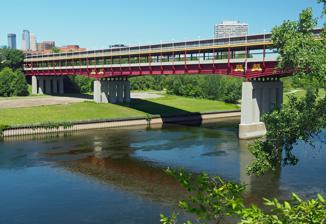
Building: Washington Avenue Bridge (Minneapolis)
Country: United States of America
Year built: 1884
This article is about the bridge in Minneapolis. For other uses, see Washington Avenue Bridge (disambiguation) . Bridge in Minneapolis, Minnesota Washington Avenue Bridge The Washington Avenue Bridge from the southeast Coordinates 44°58′24″N 93°14′21″W / 44.97333°N 93.23917°W / 44.97333; -93.23917 Carries Upper deck: Bicycles and pedestrians Lower deck: County Road 122 , one auto lane each direction and the METRO Green Line light rail Crosses Mississippi River Locale Minneapolis, Minnesota Maintained by Hennepin County, Minnesota (1997–present) Minnesota Department of Transportation (1965–1997) ID number 9360 Characteristics Design Plate girder bridge Total length 1130 feet Longest span 251 feet Clearance below 70 feet History Opened 1965 Location The Mississippi River looking downstream (southeast) toward the University of Minnesota Medical Center . The Washington Avenue Bridge carries County Road 122 and the METRO Green Line light rail across the Mississippi River in Minneapolis and connects the East Bank and West Bank portions of the University of Minnesota campus. The bridge has two decks, with the lower deck designated for motor vehicle traffic and light rail trains and the upper deck used for pedestrians and bicycles (lanes specifically for bikes are on the north side). It is a utilitarian structure with simple architecture , but it has cultural significance because thousands of students, faculty, staff, and visitors walk across it every day. Most users of the bridge get across it using some mode other than a personal automobile. Minnesota Department of Transportation traffic counts from 2007 show the bridge carried about 28,400 vehicles per day at that time. However, multiple counts from 2009 indicate the bridge carried a total of 71,400 people per day when other modes were also included. The greatest single mode was still motor vehicles at 37.6%, but 32.7% used bus transit, 19.9% walked, and 9.6% used bicycles, with a remaining 0.3% using other methods such as inline skating . The bridge is a cycling hot spot and, with 6,850 riders per day, may carry more bikes than any other route in Minneapolis. In 2011, as part of construction for the METRO Green Line light rail, reconfiguration of the bridge began. The original two eastbound and westbound traffic lanes were permanently reduced to one lane eastbound and one lane westbound, using the outside lanes. The two inside (center) lanes are now dedicated to light rail. The light rail line opened on June 14, 2014. History The first bridge (1884–1965) An iron truss bridge was first built here in 1884, slightly upstream from the current location (connecting Washington Avenue on both sides of the river). At the time of construction, many people lived in the river flats area below, a neighborhood known as Bohemian Flats (See photo below). The bridge was strengthened in 1890 to accommodate streetcars , and it made up part of the first interurban line between Minneapolis and neighboring Saint Paul (see Twin City Rapid Transit ). Streetcar service ended in 1954. Construction of the current bridge began in 1962 and the 1884 bridge was torn down in 1965. Original bridge circa 1885 showing residences on the Bohemian Flats The second bridge (1965–present) This first structure was a straight east-west bridge carrying Washington Avenue, which continued directly into downtown. The new bridge aimed the west end slightly to the south, so Washington Avenue is now disjointed at that point. Continuing straight along the roadway will carry a vehicle into downtown along a short freeway-like section that meets 3rd Street South (a one-way—returning involves traveling along 4th Street). The top deck on the new bridge was originally just a flat space. Traversing the bridge in the harshness of winter was very uncomfortable, so an enclosure running down the center of the pedestrian area was added by the 1970s. Originally meant to be a heated indoor pedestrian area, due to energy cost concerns, the walkway is mostly unheated. There are some heaters inside that keep the area slightly warmer than outside, and some heat loss from the steam mains, but it can still dip below the freezing point. The structure also adds a windbreak for the top level, improving conditions for people who choose to walk outside. In the summer, large overhangs also provide some shade. East entrance to the bridge, prior to the lower level reconfiguration for the METRO Green Line. At least one designer had much grander plans. Winston Close, an adviser from the university to the architectural team, envisioned modeling the top level on the Ponte Vecchio bridge in Florence, Italy . This would have included shops, making the bridge a place to stay rather than just get across. Some effort has been put into making the site a more inviting place.  The addition of the upper deck enclosure led to an annual artistic event held on the first few days of classes, where organizations of all stripes can put their brushes to panels lining the interior. While most are self-promotional messages from campus groups, some of the panels always show impressive designs. The exterior of the bridge had a rather drab combination of brown and gray for most of its existence. Some felt that it was off-balance in its university surroundings, especially after the Frank Gehry -designed Weisman Art Museum went into place next to the east end in the 1990s. University President Mark Yudof led a "Take Pride in U" campaign in 1997 where the top level was painted in the school colors of maroon and gold. Later, in the first decade of the 2000s, the superstructure was also painted over the course of about two years. This had to be arranged with Hennepin County, which owns the bridge. It took a long time to repaint because the old paint contained lead and had to be carefully removed. West entrance to the bridge A darker facet of the bridge's history is its association with suicide. Poet and university professor John Berryman is the most famous person to have killed himself at the site, when he jumped from the bridge in 1972. About a half-dozen others have also died by landing in the river or on the flats area. 2008 repairs and pedestrian-level restrictions In August 2008, concerns about the strength of the upper level led Hennepin County to restrict the pedestrian and bicycle traffic to a 14-foot-wide section in the center. Engineers had decided that in preparation for repairs, the weight needed to be moved to the center, where there was support from the columns below. Usage of the upper deck continued to be restricted for about a year until repairs were complete. 2011–2012 upgrades for light rail The 1965 bridge was designed as a fracture-critical structure, meaning that it lacked redundancy in its design and could have collapsed if any single one of certain load-bearing members were to fail. Upgrades strengthened the bridge to help it carry the 106,000-pound (48,000 kg) rail vehicles and added redundancy so that the failure of a single bridge member would not cause a catastrophe. The bridge was reduced to one lane in each direction in early 2011 as part of construction of the METRO Green Line and upper deck traffic has been shifted to one half of the bridge. The east approach to the bridge, showing how cars, trains, bikes, and pedestrians access the bridge. On 16 May 2011, Washington Avenue just east of the bridge was permanently closed to personal motor vehicle traffic. The roadway was converted into an exclusive use transit mall between Pleasant and Walnut Streets, so all eastbound lower-level traffic other than buses and emergency vehicles must exit to East River Parkway/Delaware Street and the only westbound access to the bridge for most cars will be from Pleasant Street Southeast. The bridge seen at night from the east bank. Roadway designations Historically, the Washington Avenue Bridge carried U.S. Highway 12 and U.S. Highway 52 , but those highways were officially rerouted along nearby Interstate 94 in the 1980s. The roadway appears to have been briefly designated as Minnesota State Highway 12. The road corridor between Interstate 35W in the west and University Avenue in the east was soon designated as Minnesota State Highway 122, but that ended in 1997 when Hennepin County took over control of the roadway from the Minnesota Department of Transportation . See also Wikimedia Commons has media related to Washington Avenue Bridge (Minneapolis) . List of crossings of the Upper Mississippi River List of shared-use paths in Minneapolis References